Large kelpfish

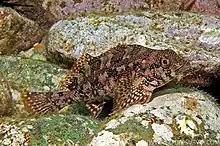
South of Eden, New South Wales

The large kelpfish (Chironemus marmoratus), the Eastern kelpfish, hiwihiwi, surgefish or kelpfish, is a species of marine ray-finned fish, a kelpfish belonging to the family Chironemidae. It is found in southern Australia, and off the North Island of New Zealand, at depths down to 30 m.